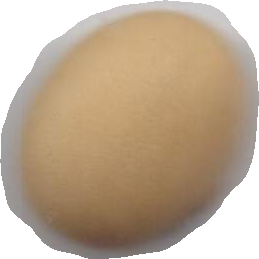
Variety: Anjasmoro